The Deal (2008 film)

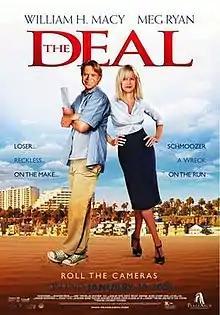
DVD promotion

The Deal is a 2008 American satirical comedy film directed by Steven Schachter. The screenplay by Schachter and William H. Macy is based on the 1991 novel of the same title by Peter Lefcourt. Macy and Meg Ryan co-star.